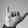
ASL letter: Y